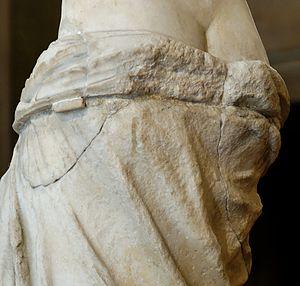
Vénus de Milo, détail de la jonction des deux blocs et de l'éclatement des deux hanches. Marbre de Paros, vers 130-100 av. J.-C.